Lithuanian Crusade

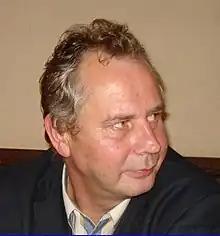
Lithuanian historian Alvydas Nikžentaitis

The oldest historiography around the Lithuanian crusades is divided between German, Lithuanian, and Polish sources and is usually dedicated to recording political events. Primary source material is difficult to interpret because of biased descriptions each side used of the other to petition for foreign support. These propagandistic accounts are exemplified in Peter of Dusburg's 14th century writings like the "Chronicon terrae Prussiae", which confused historical research on the crusades for centuries. For similar reasons, many coeval crusading accounts mistakenly refer to the Lithuanians as "Saracens". The order itself described the Lithuanians as "heathens", but French- or English-speaking crusaders often used the term even after the Lithuanians had mostly converted to Christianity. This probably contributed to the crusaders' confusion and served as a justification to continue crusades.